Knežja Lipa

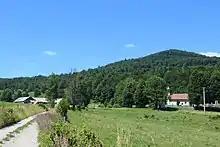
The hamlet of Videm

Knežja Lipa stands below the north slope of Mount Spodnji Log (rising to ). Šiša Hill rises to the north and Straža Hill to the northeast. The area is part of the traditional region of Lower Carniola and is now included in the Southeast Slovenia Statistical Region. The settlement includes the hamlets of Videm and Studeno.